History of music in Paris

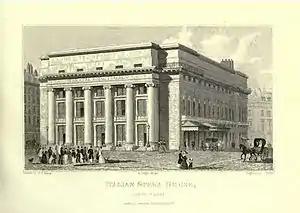
The first Salle Favart, built for the Théátre Royal Italien in 1783

Throughout the 18th century, the stages of the largest fairs, the Foire Saint-Germain and Foire Saint-Laurent, were the places to see popular entertainment, pantomime and satirical songs. They were only open for a short period of time each year, and were strictly controlled by the rules of the Royal Academy of Music. In 1714–15, the Academy was short of money, and decided to sell licenses to producers of popular theater. The "Comédiens-Italiens", expelled from Paris under Louis XIV, were invited back to Paris to perform satirical songs and sketches on the stage at the "Hôtel de Bourgogne". In 1726, a new company, the Opéra-Comique, made up of performers from the Saint-Germain fair, was formed. It first settled near the fair on "rue de Buci", then moved to the dead-end street "cul de sac des Quatre-Vents". Some of the most famous popular French singers of the period and the playwright Charles-Simon Favart made their debut there. In 1744, the "Opéra-Comique" was taken over by an ambitious new director, Jean Monnet, who built a new theater at the Saint-Laurent fair, with decorations by the famed artist François Boucher, and an orchestra of eighteen musicians conducted by Jean-Philippe Rameau. In 1762, the two competing comic opera theaters were merged under a royal charter, and were allowed to perform all year long, not just during the fairs. The two groups first performed independently on the stage at the "Hôtel de Bourgone", and engaged the best composers of the time, including Pierre-Alexandre Monsigny, François-André Danican Philidor and André Grétry. In 1783, they built a brand-new theater, between rues Favart, Marivaux, and the future "boulevard des Italiens". The new theater, called "Salle Favart", opened on April 28, 1783, in the center of what soon became the city's main theater district.